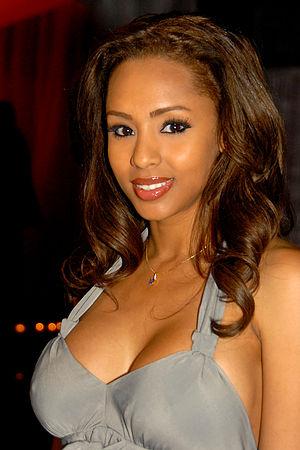
Ida Ljungqvist est un modèle féminin à double nationalité.
La Playmate of the Year est une femme désignée chaque année par le magazine de charme Playboy parmi les 12 Playmates of the Month, ou Miss, de l'année précédente. Le terme est apparu la première fois en 1958 au profit de Lisa Winters ; en 1959, Joyce Nizzari fut aussi qualifiée de « Playmate de l'Année », mais le titre ne devint officiel, avec le cachet et les cadeaux spécialement attribués à la récipiendaire qu'à partir de 1960 au profit d'Ellen Stratton, Miss December 1959.